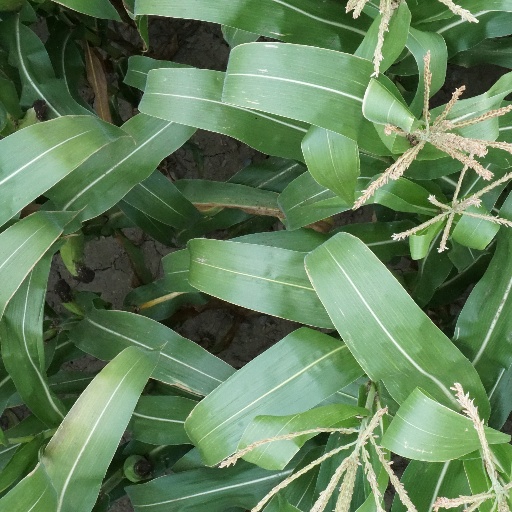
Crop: maize; corn